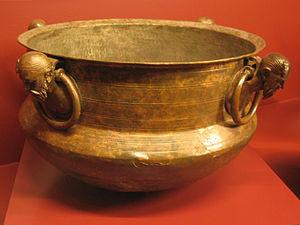
Les Marcomans sont un peuple germanique occidental, connu notamment grâce à l'historien romain Tacite qui les situe entre Naristes et Quades, dans l'actuelle Moravie. Installés là en -9 av. J.-C., sous l'égide du roi Maroboduus, ils se confrontent régulièrement à l'Empire romain avant de disparaître aux IIIᵉ – IVᵉ siècles.